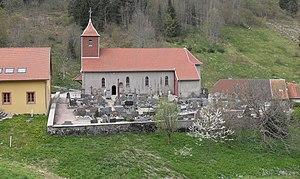
L'église Saint-Sylvestre du Valtin
Le Valtin est une commune française du Massif des Vosges située dans le département des Vosges en Lorraine, dans la région Grand Est. Elle fait partie de la Communauté de communes des Hautes Vosges et du canton de Gérardmer. C'est la plus haute commune du Massif des Vosges.